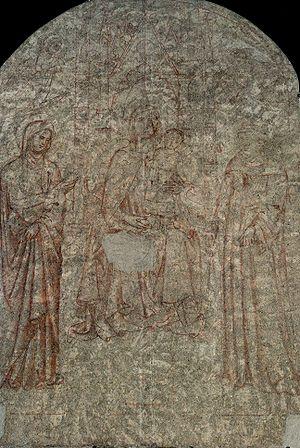
Maestro della Crocifissione Grigg est le pseudonyme attribué à Giovanni di Francesco Toscani, un peintre italien de la première Renaissance, principalement peintre de panneaux de cassoni.
La sinopia est le nom d'un pigment de couleur rouge, provenant probablement de la région de Sinope, sur la mer Noire.